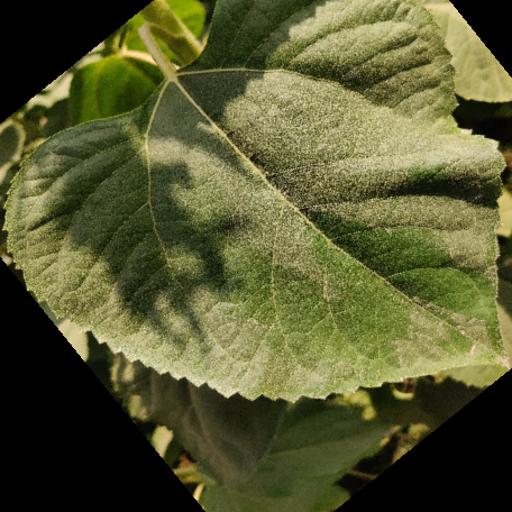
Label: Fresh_leaf